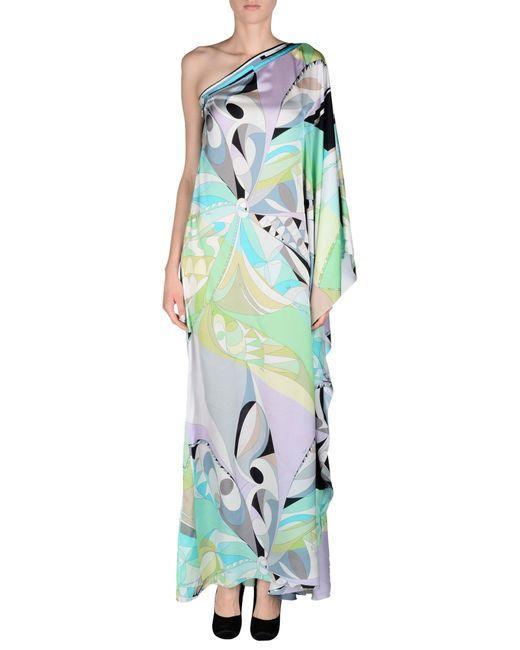
Slim Fit bedrucktes Kleid für Damen